Proto-Surrealism

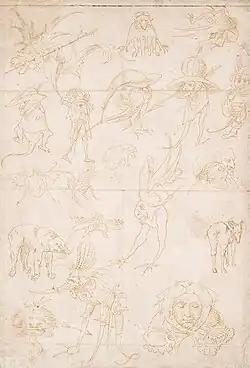

In Bosch's most famous work - the triptych "The Garden of Earthly Delights" - the three panels show scenes that depict Heaven, Earth, and Hell. The far left panel showcases a scene from Adam and Eve in the Garden of Eden. Here God stands between the two while an assortment of real and mythological creatures crawl out from a hole below. Above the trio, there is a building that sits in the middle of a lake while various other mythological creatures roam above and around the structure. In the midst, a fantastical landscape begins to melt into the background. The large middle panel shows a scene of numerous nude humans dancing, swimming, riding animals that are both real and mythical and suggestively cavorting.